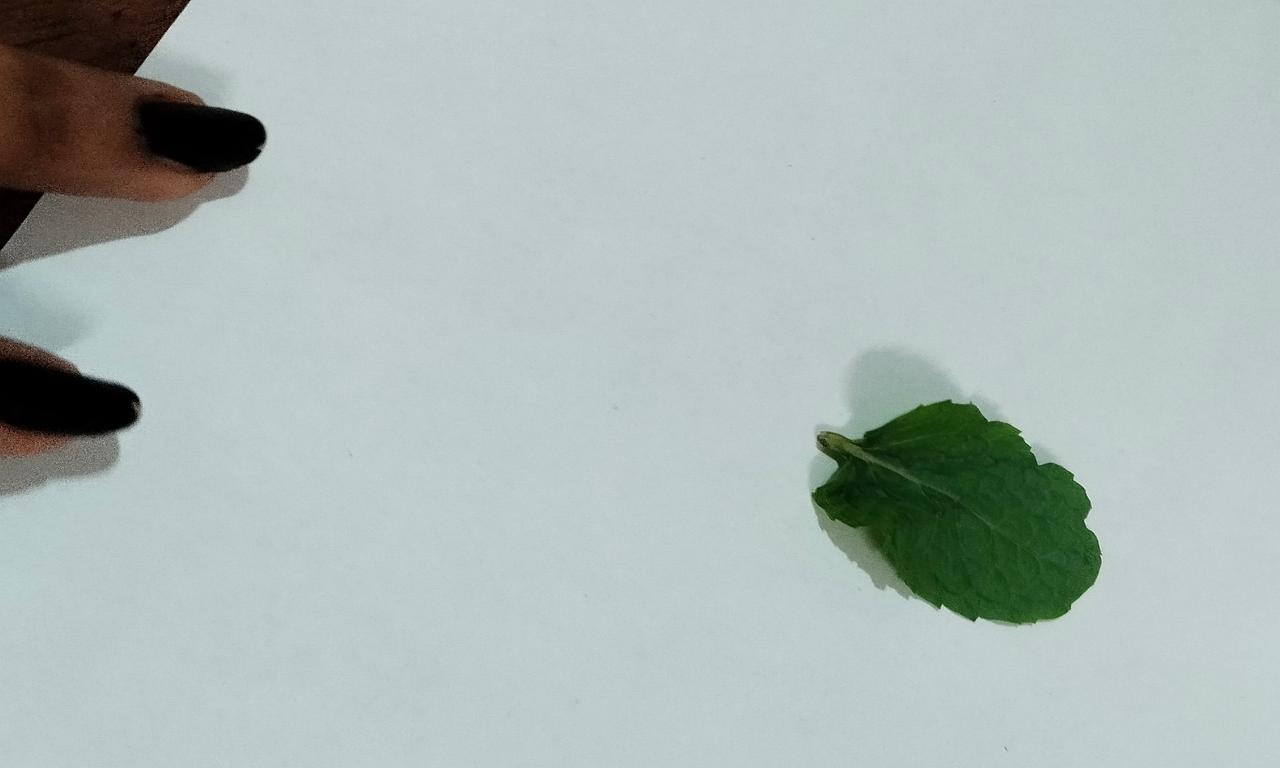
Label: Fresh